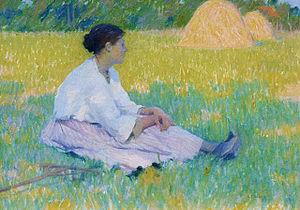
Louis Paul Dessar, né le 22 janvier 1867 à Indianapolis dans l'état de l'Indiana et décédé le 14 février 1952 à Preston dans l'état du Connecticut, est un peintre portraitiste et paysagiste américain, membre de la colonie d'artistes de Old Lyme dans le Connecticut.